Ernst Poensgen

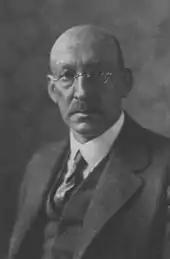
Ernst Poensgen (1926)

Carl Albert Ernst Poensgen (born 19 September 1871 in Düsseldorf; died 22 July 1949 in Bern) was a German entrepreneur and patron of the city of Düsseldorf.